Louis de L'Hôpital

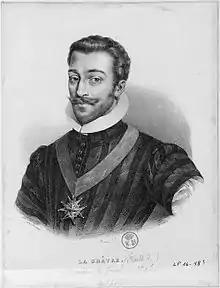
Claude de La Châtre, uncle of Vitry

After his disgrace in 1581, Beauvais-Nangis sought the friendship of his brothers in law; Vitry and Claude de Bauffremont. Many nobles who were in opposition to the king aligned themselves with his brother Alençon. Vitry was among these nobles during the early 1580s, and served in the dukes household as a "gentilhomme de la chambre". Vitry distinguished himself as a soldier under the command of his uncle La Châtre.